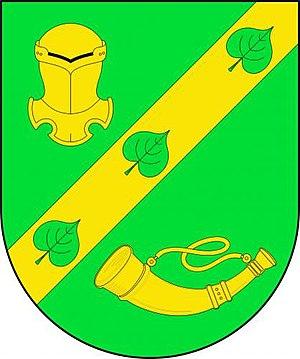
Řitka est une commune du district de Prague-Ouest, dans la région de Bohême-Centrale, en République tchèque. Sa population s'élevait à 1 288 habitants en 2020.